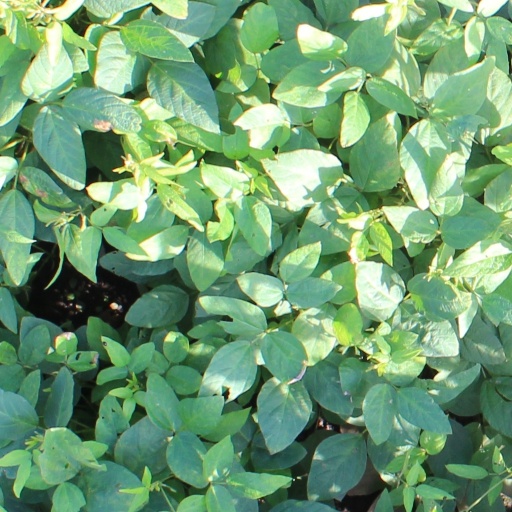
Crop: soybean